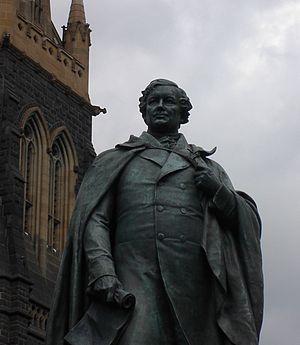
Daniel O'Connell, né le 6 août 1775 à Cahersiveen et mort le 15 mai 1847 à Gênes, dit le « Libérateur », ou l'« Émancipateur », est un homme politique irlandais dont les combats ont marqué la première moitié du XIXᵉ siècle. Il obtient l'émancipation des catholiques d'Irlande. Promoteur d'un nationalisme irlandais non violent, il contribue à l'alignement des luttes politiques irlandaises sur les clivages religieux qui divisent le pays, en mobilisant la communauté catholique irlandaise en tant que force politique à part entière.